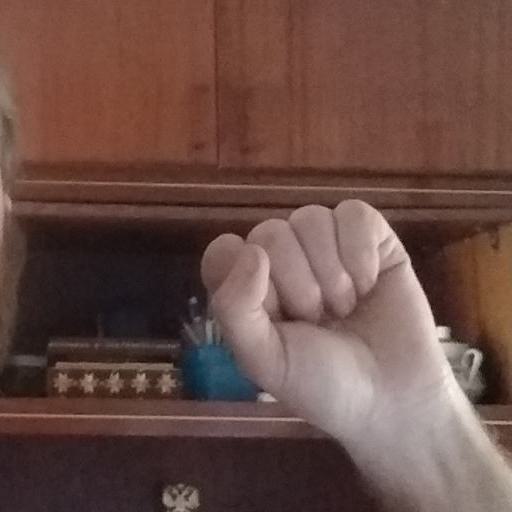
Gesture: fist